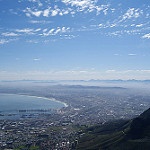
Scene: Outdoor